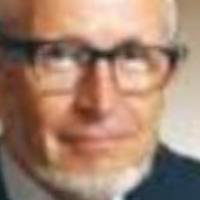
Age group: age 66-80